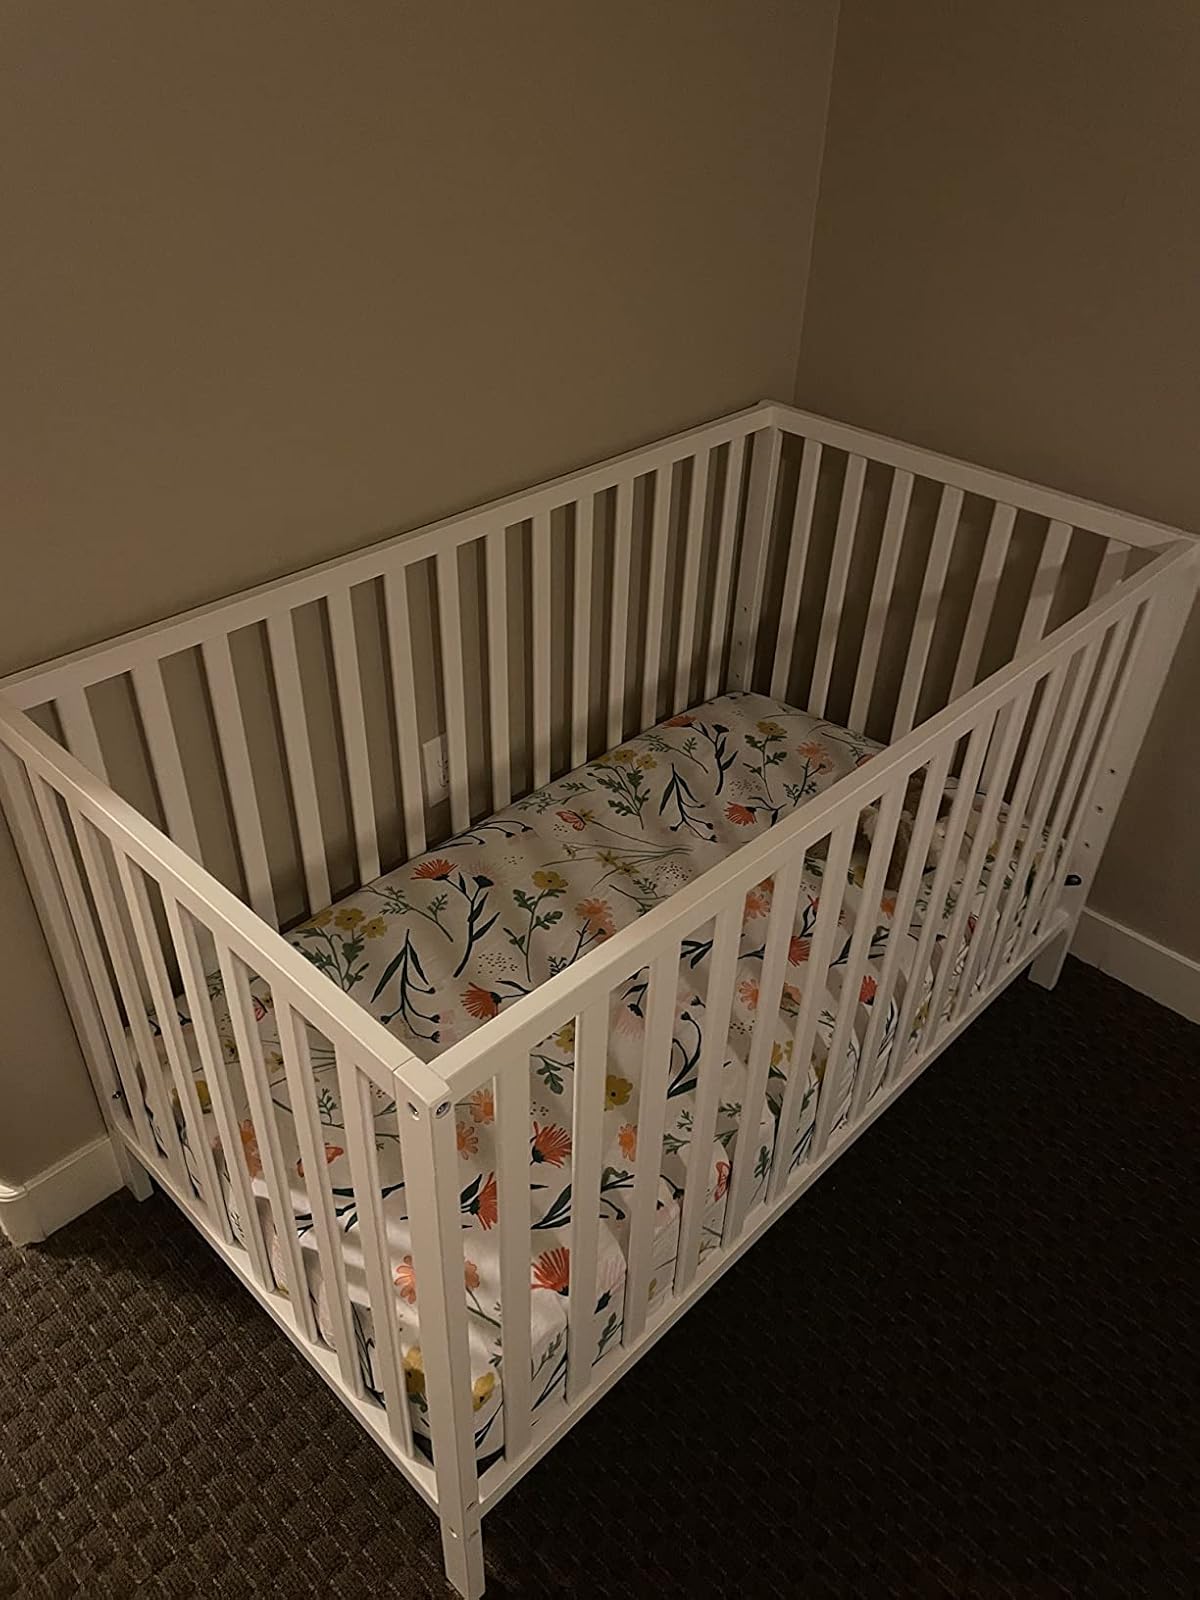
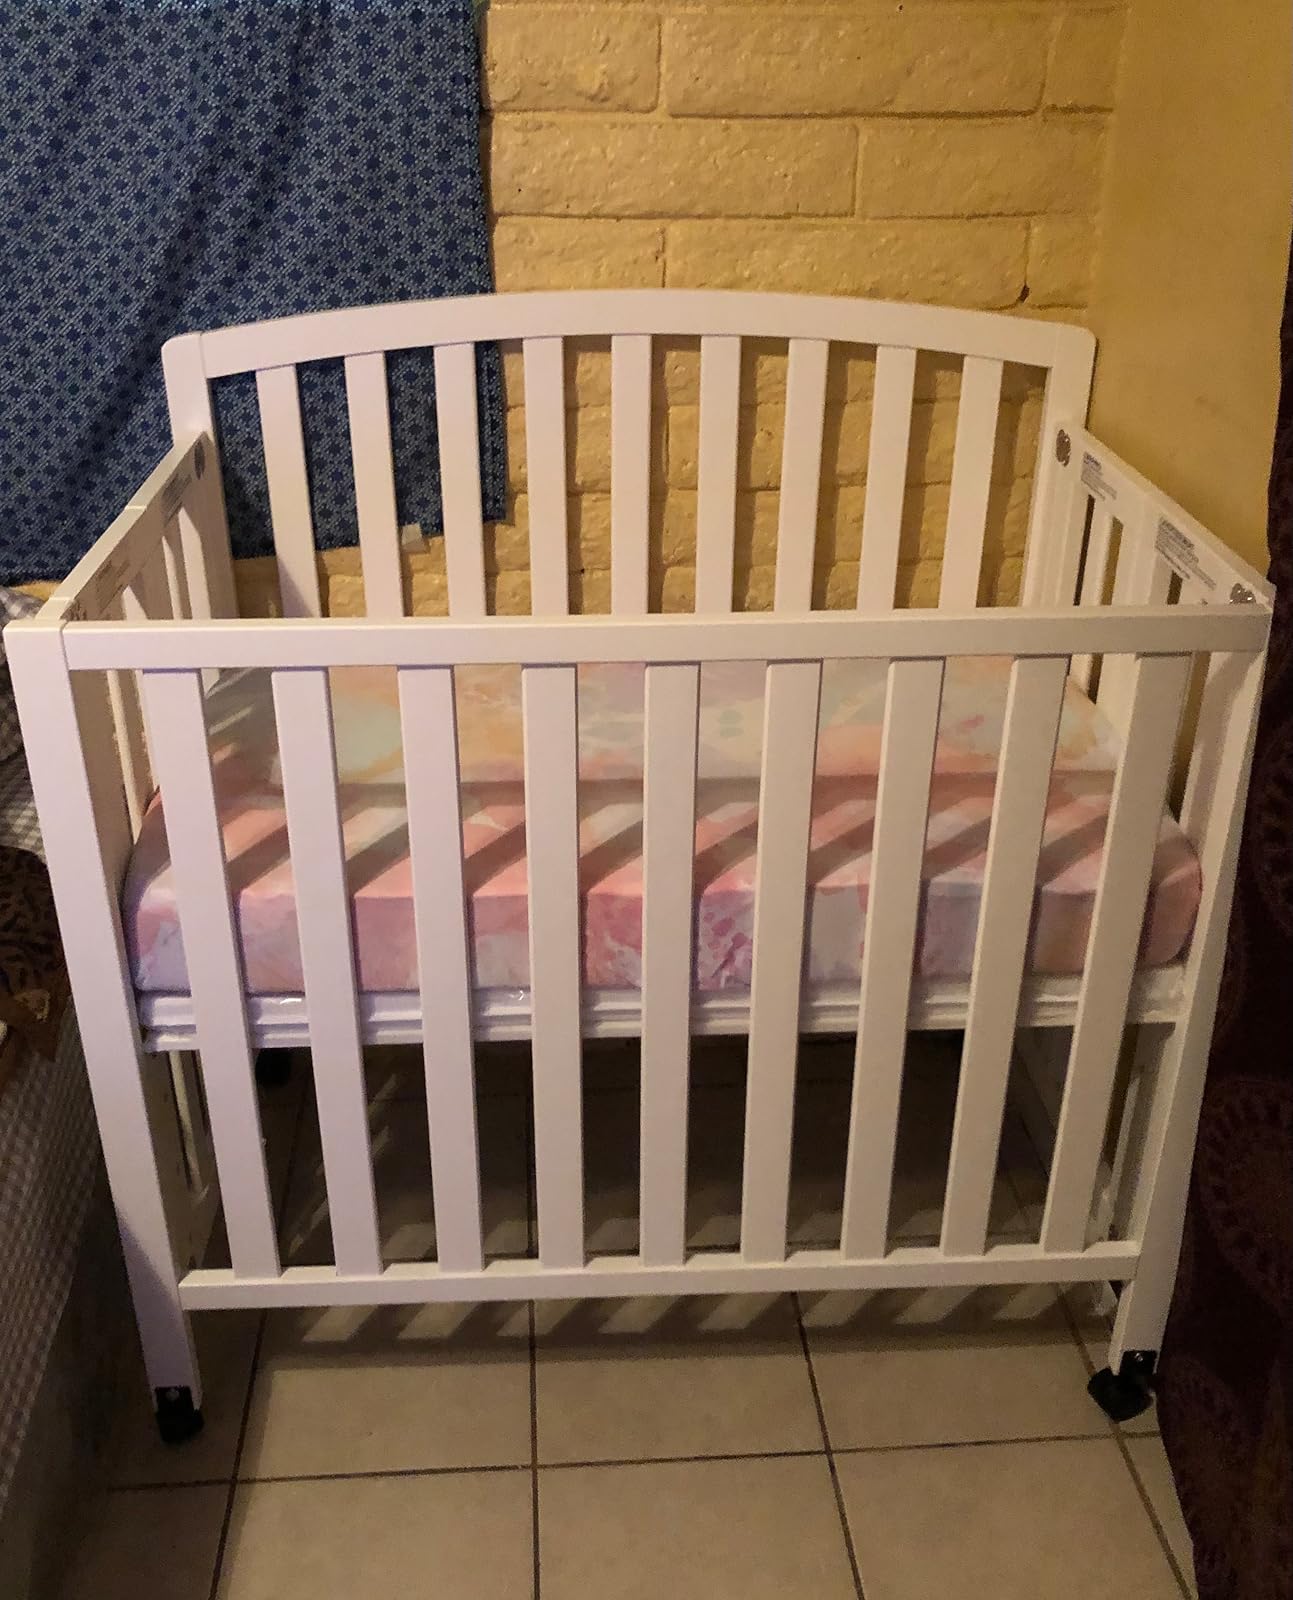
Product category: products_crib
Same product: no